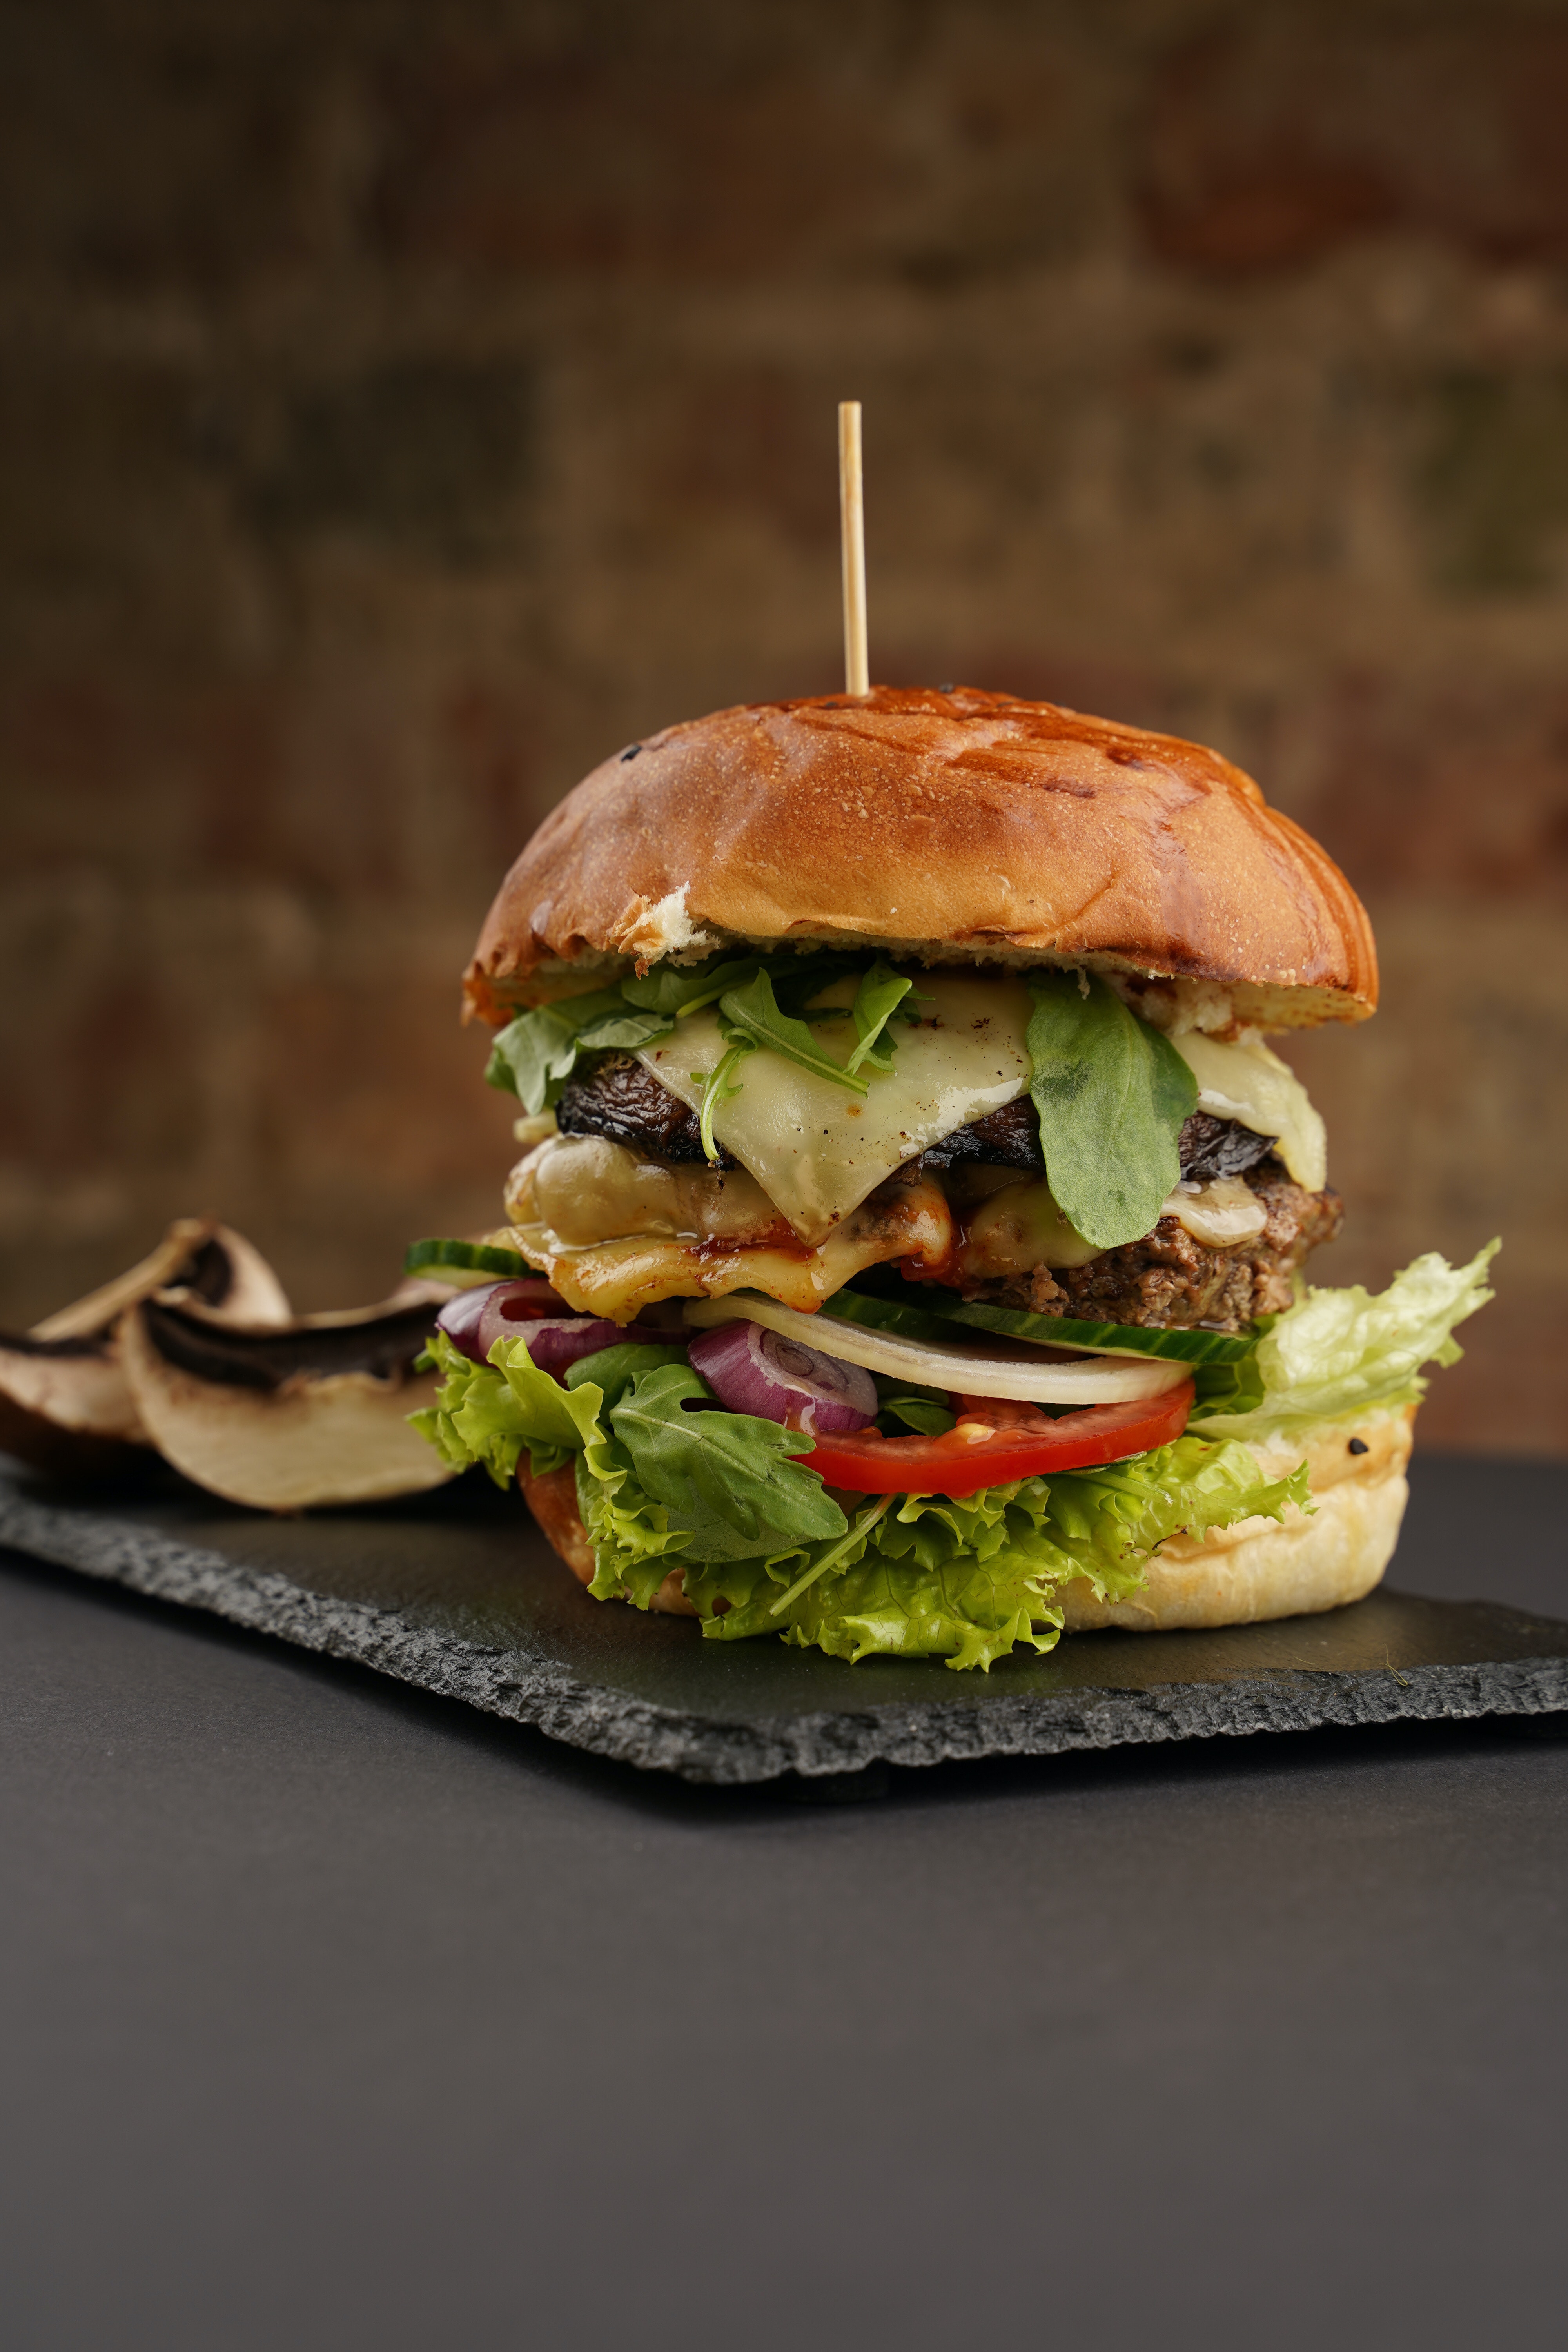
food, bun, sandwich, staple food, ingredient, recipe, hamburger, cuisine, leaf vegetable, dish, fast food, bread, meat, fried food, junk food, veggie burger, produce, comfort food, finger food, buffalo burger, Burger king premium burgers, tableware, baked goods, cooking, garnish, breakfast, breakfast sandwich, delicacy, Burger king grilled chicken sandwiches, american food, bacon sandwich, lettuce, slider, gluten, mexican food, vegetable, side dish, Latin american food, still life photography, plate, vegan nutrition